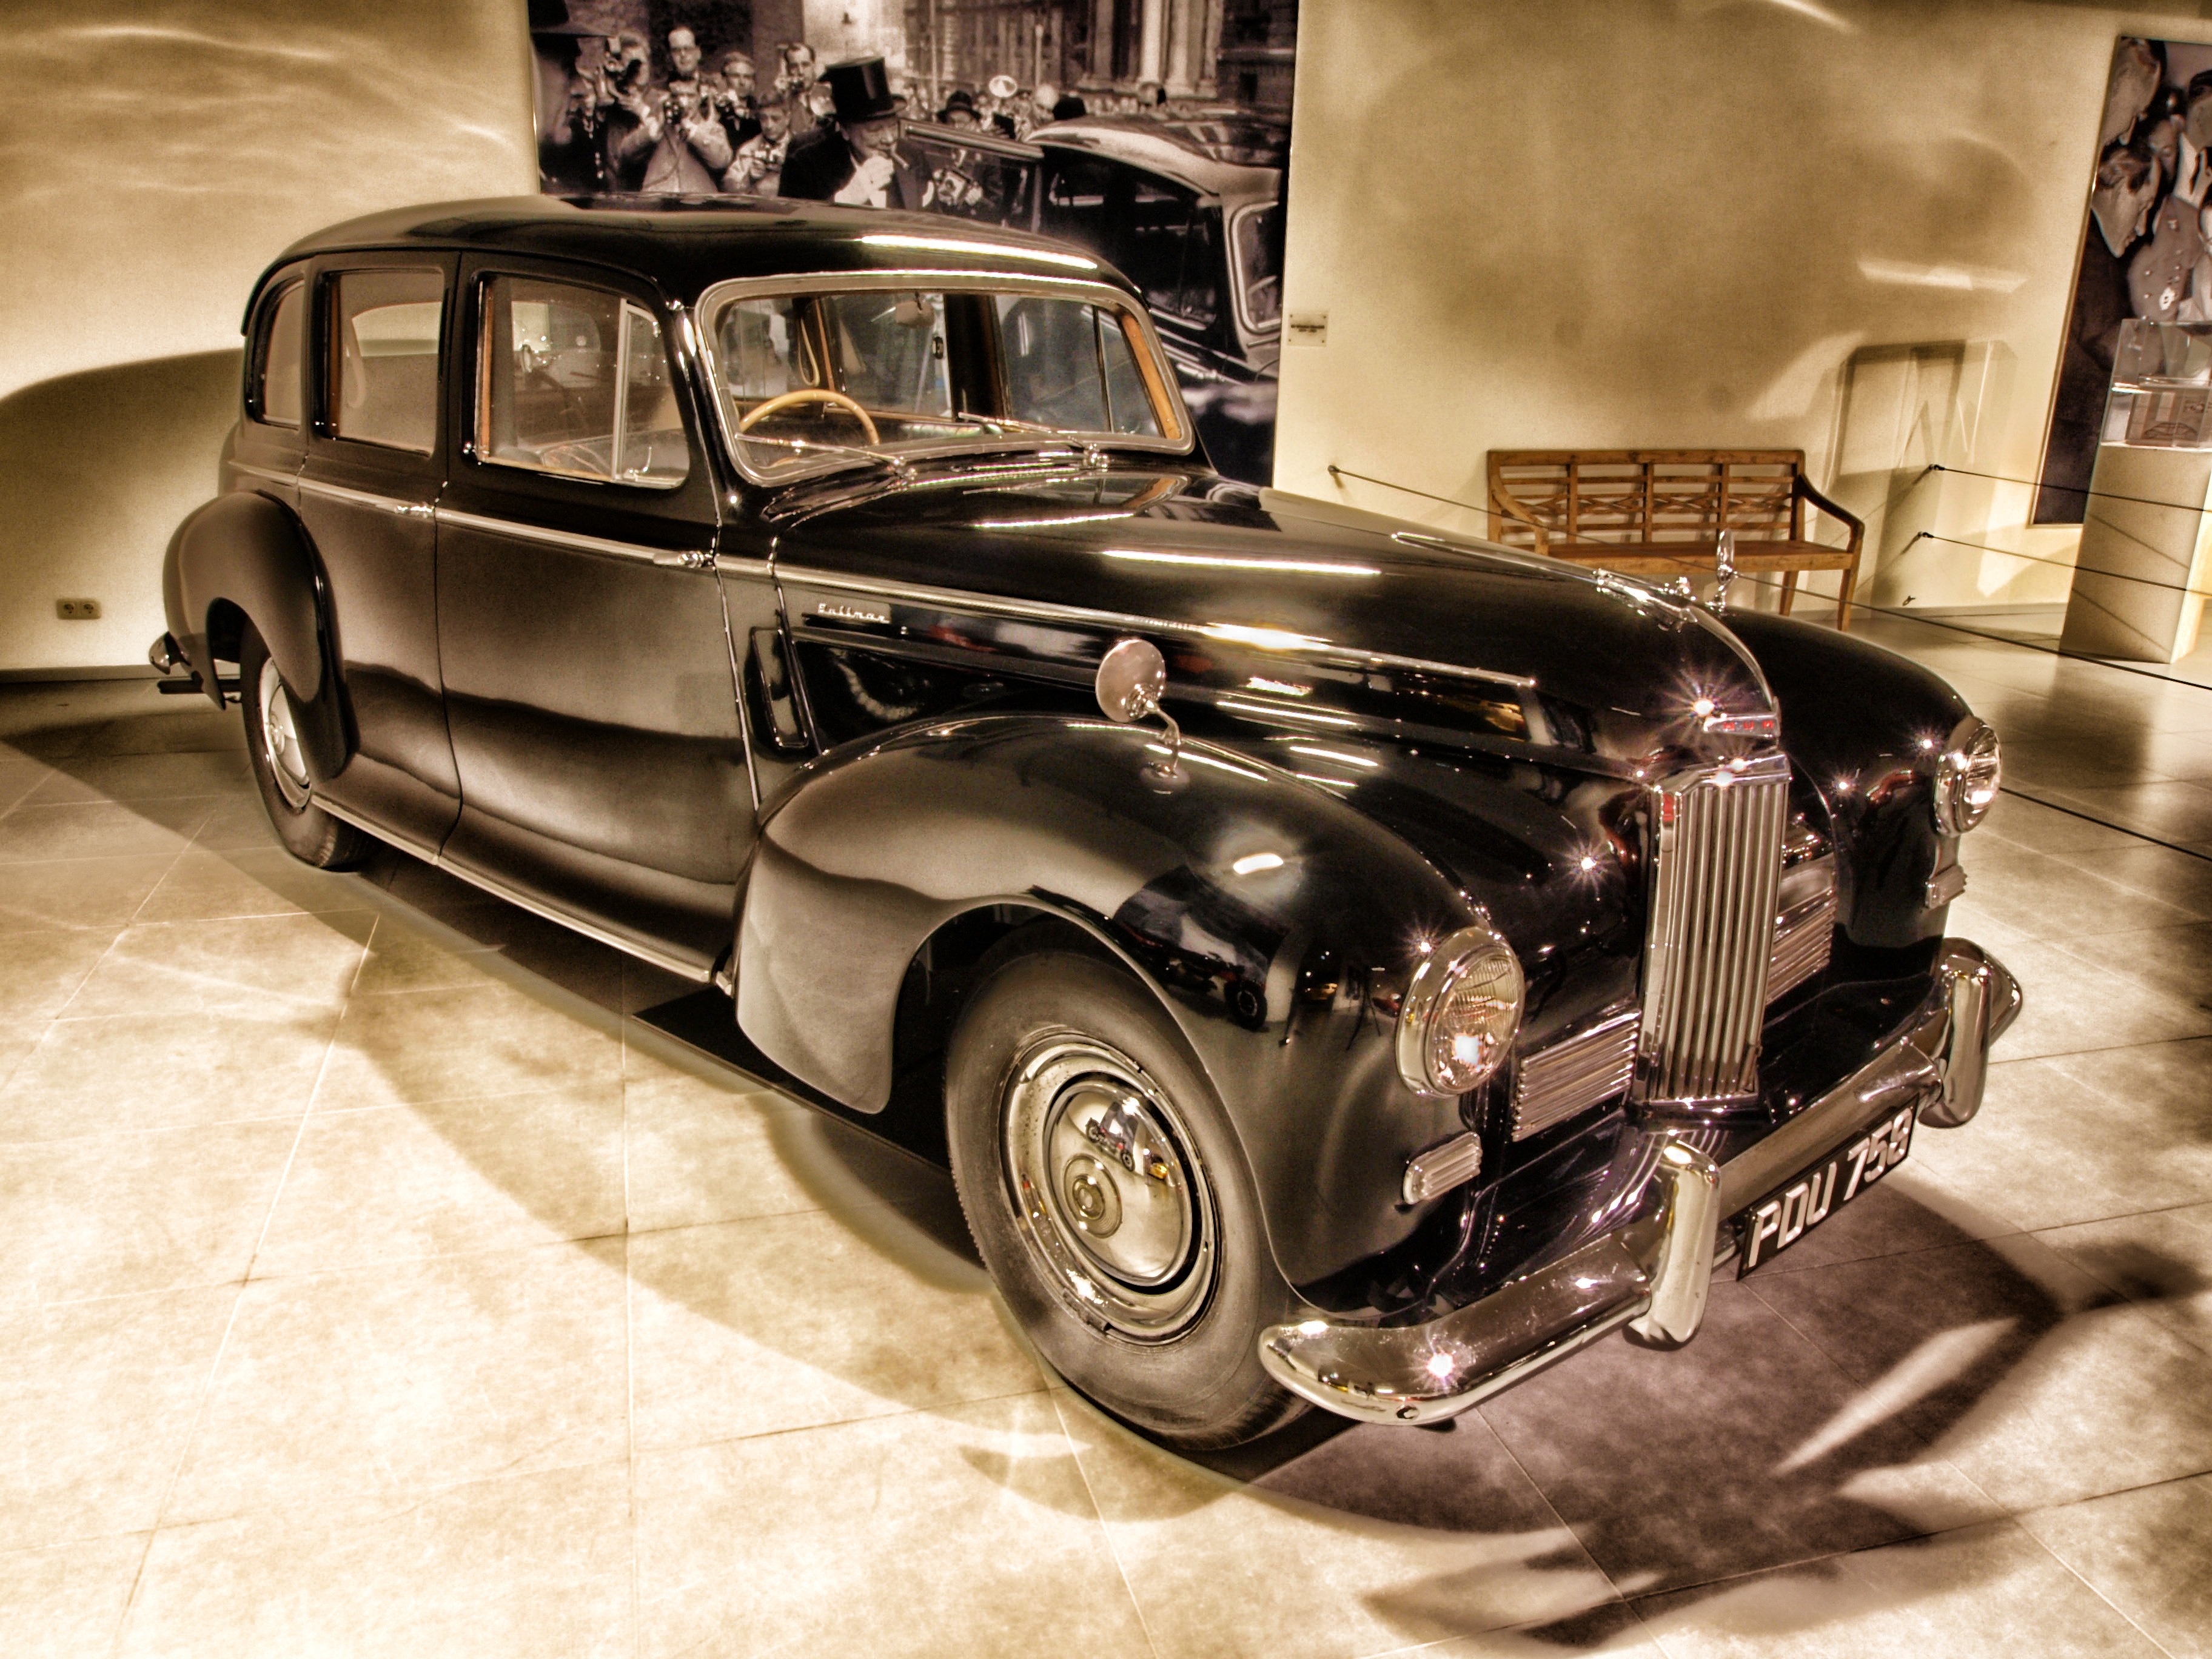
car, vintage, antique, wheel, automobile, transportation, vehicle, auto, motor vehicle, vintage car, hdr, classic, 1954, antique car, hot rod, land vehicle, automobile make, automotive design, luxury vehicle, mid size car, humbler